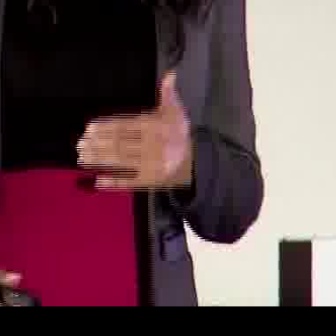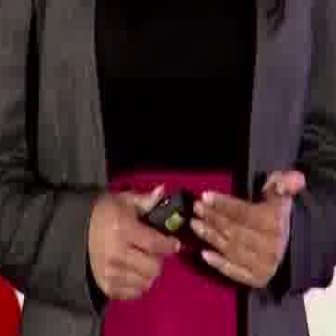
  Please identify the target specified by the bounding box [75,68,194,188] in the first image and locate it in the second image. Return the coordinates in [x_min,y_min,x_max,y_max] format.
Answer: [186,168,305,288]